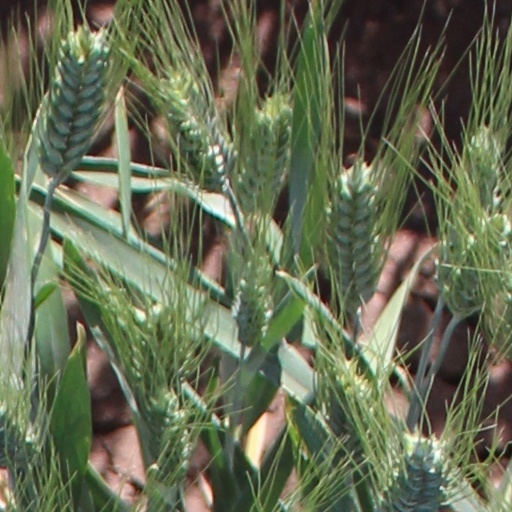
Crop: wheat